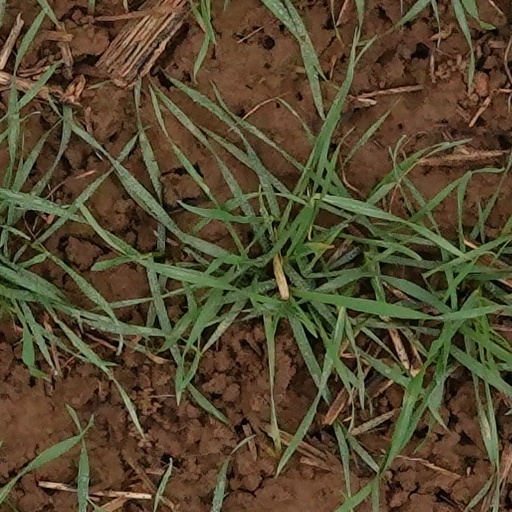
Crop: wheat